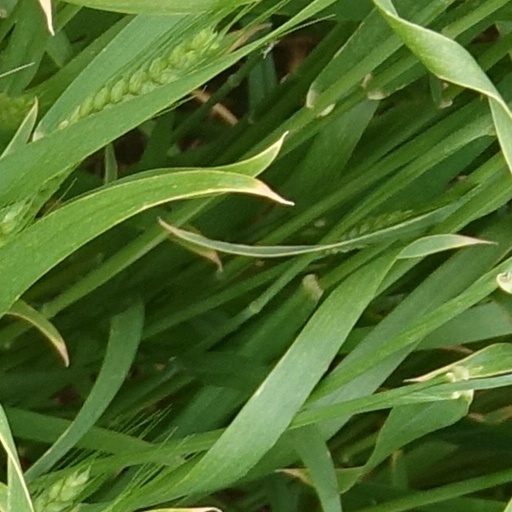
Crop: wheat